George Bryce

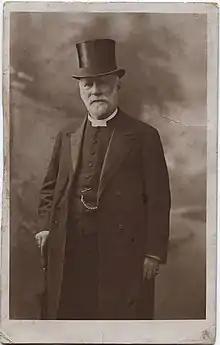
Rev. Dr. George Bryce. Born 1844 in Mount Pleasant, Canada West.

George Bryce (April 22, 1844 – August 5, 1931) was a Presbyterian minister and a prolific author, writing on many topics including history of the Red River Colony in what is now Manitoba, Canada.